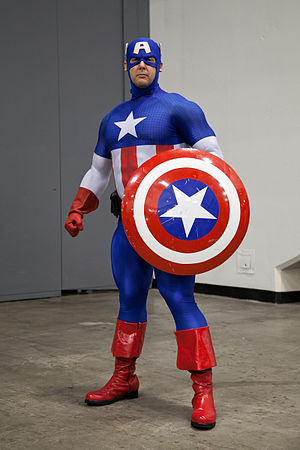
Captain America
En cosplay-deltager udklædt som tegneseriefiguren Captain America under WonderCon 2011.
Captain America er en tegneseriefigur skabt af Joe Simon og Jack Kirby i 1940.